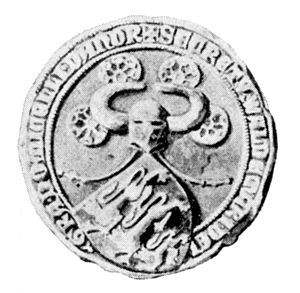
Valdemar Atterdag
Valdemar Atterdags segl fra hans tid som junker
Valdemar Atterdag søn af Christoffer 2. var konge af Danmark 1340-1375. Han genforenede Danmark efter den kongeløse tid hvor landet var pantsat, primært til de holstenske grever Gerhard den Kullede og Johan den Milde. Den sorte død ramte landet under Valdemar Atterdags regeringstid. Med hustruen Helvig fik han seks børn, men kun ét, Margrete 1., overlevede ham.